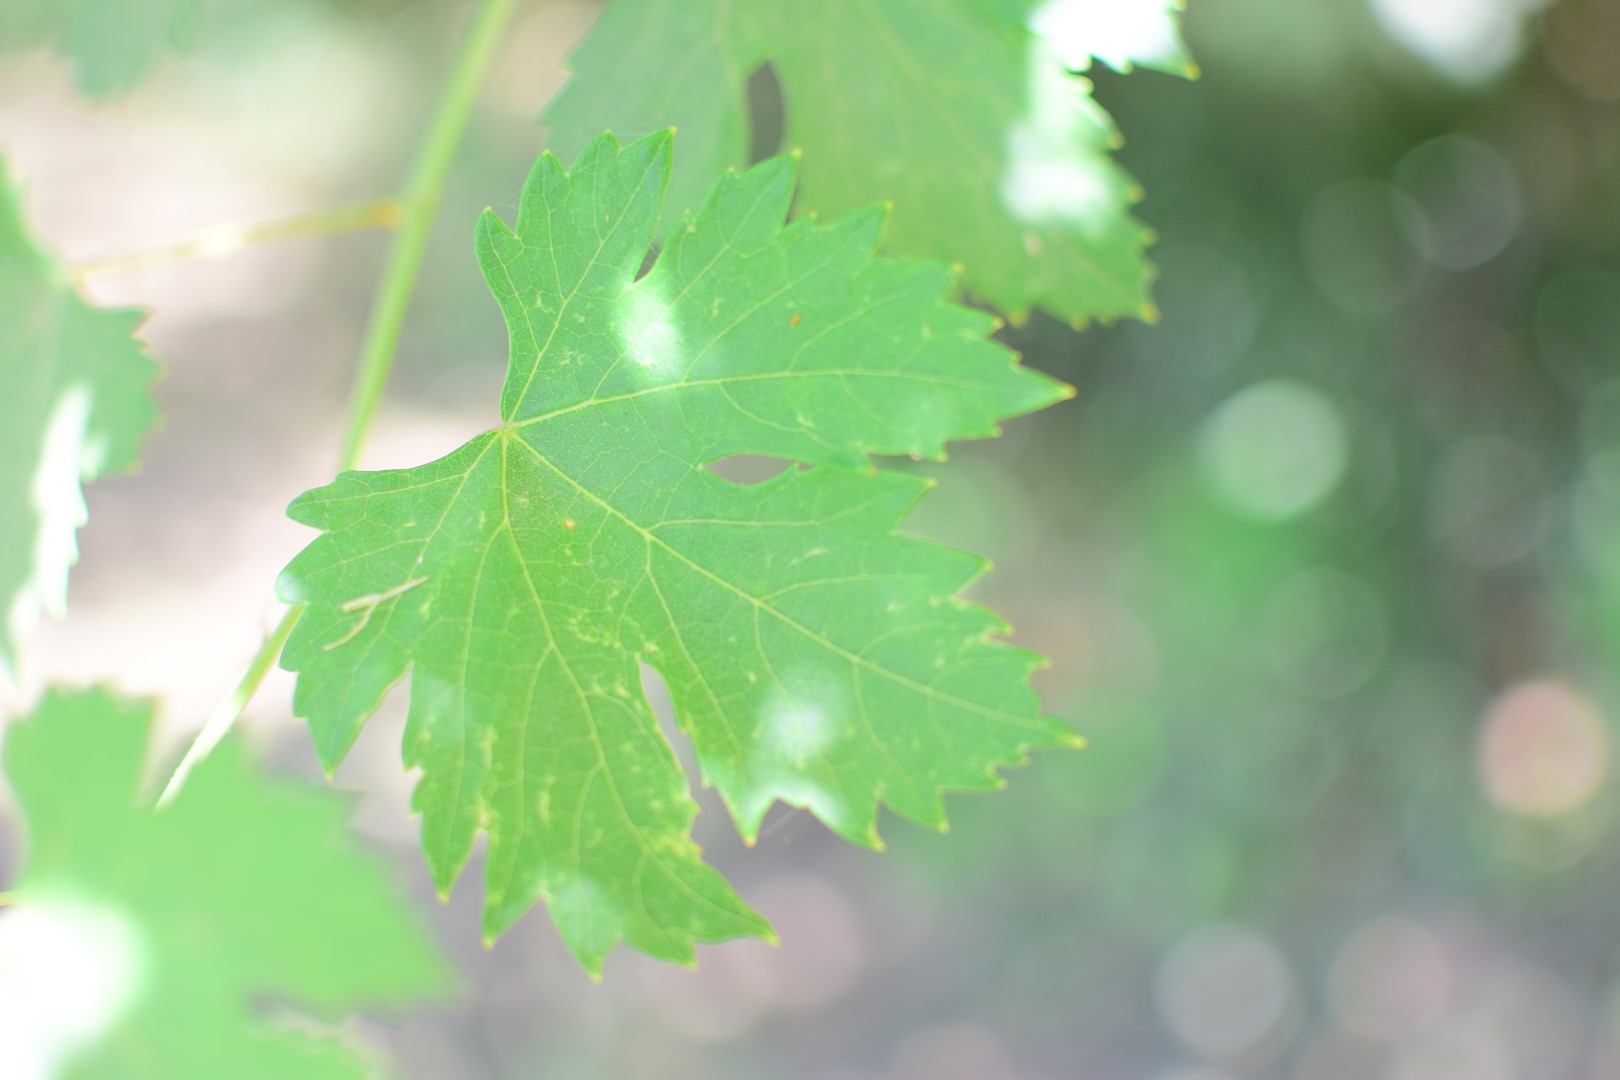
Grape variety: Halawani